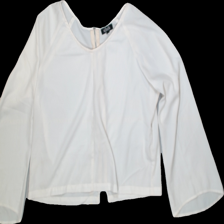
View: front
Type: Blouse
Category: Ladies
Brand: Not Applicable
Colors: White
Material: 100%polyester
Size: S
Trend: No trend
Stains: No
Price range: 50-100
Recommended usage: Reuse